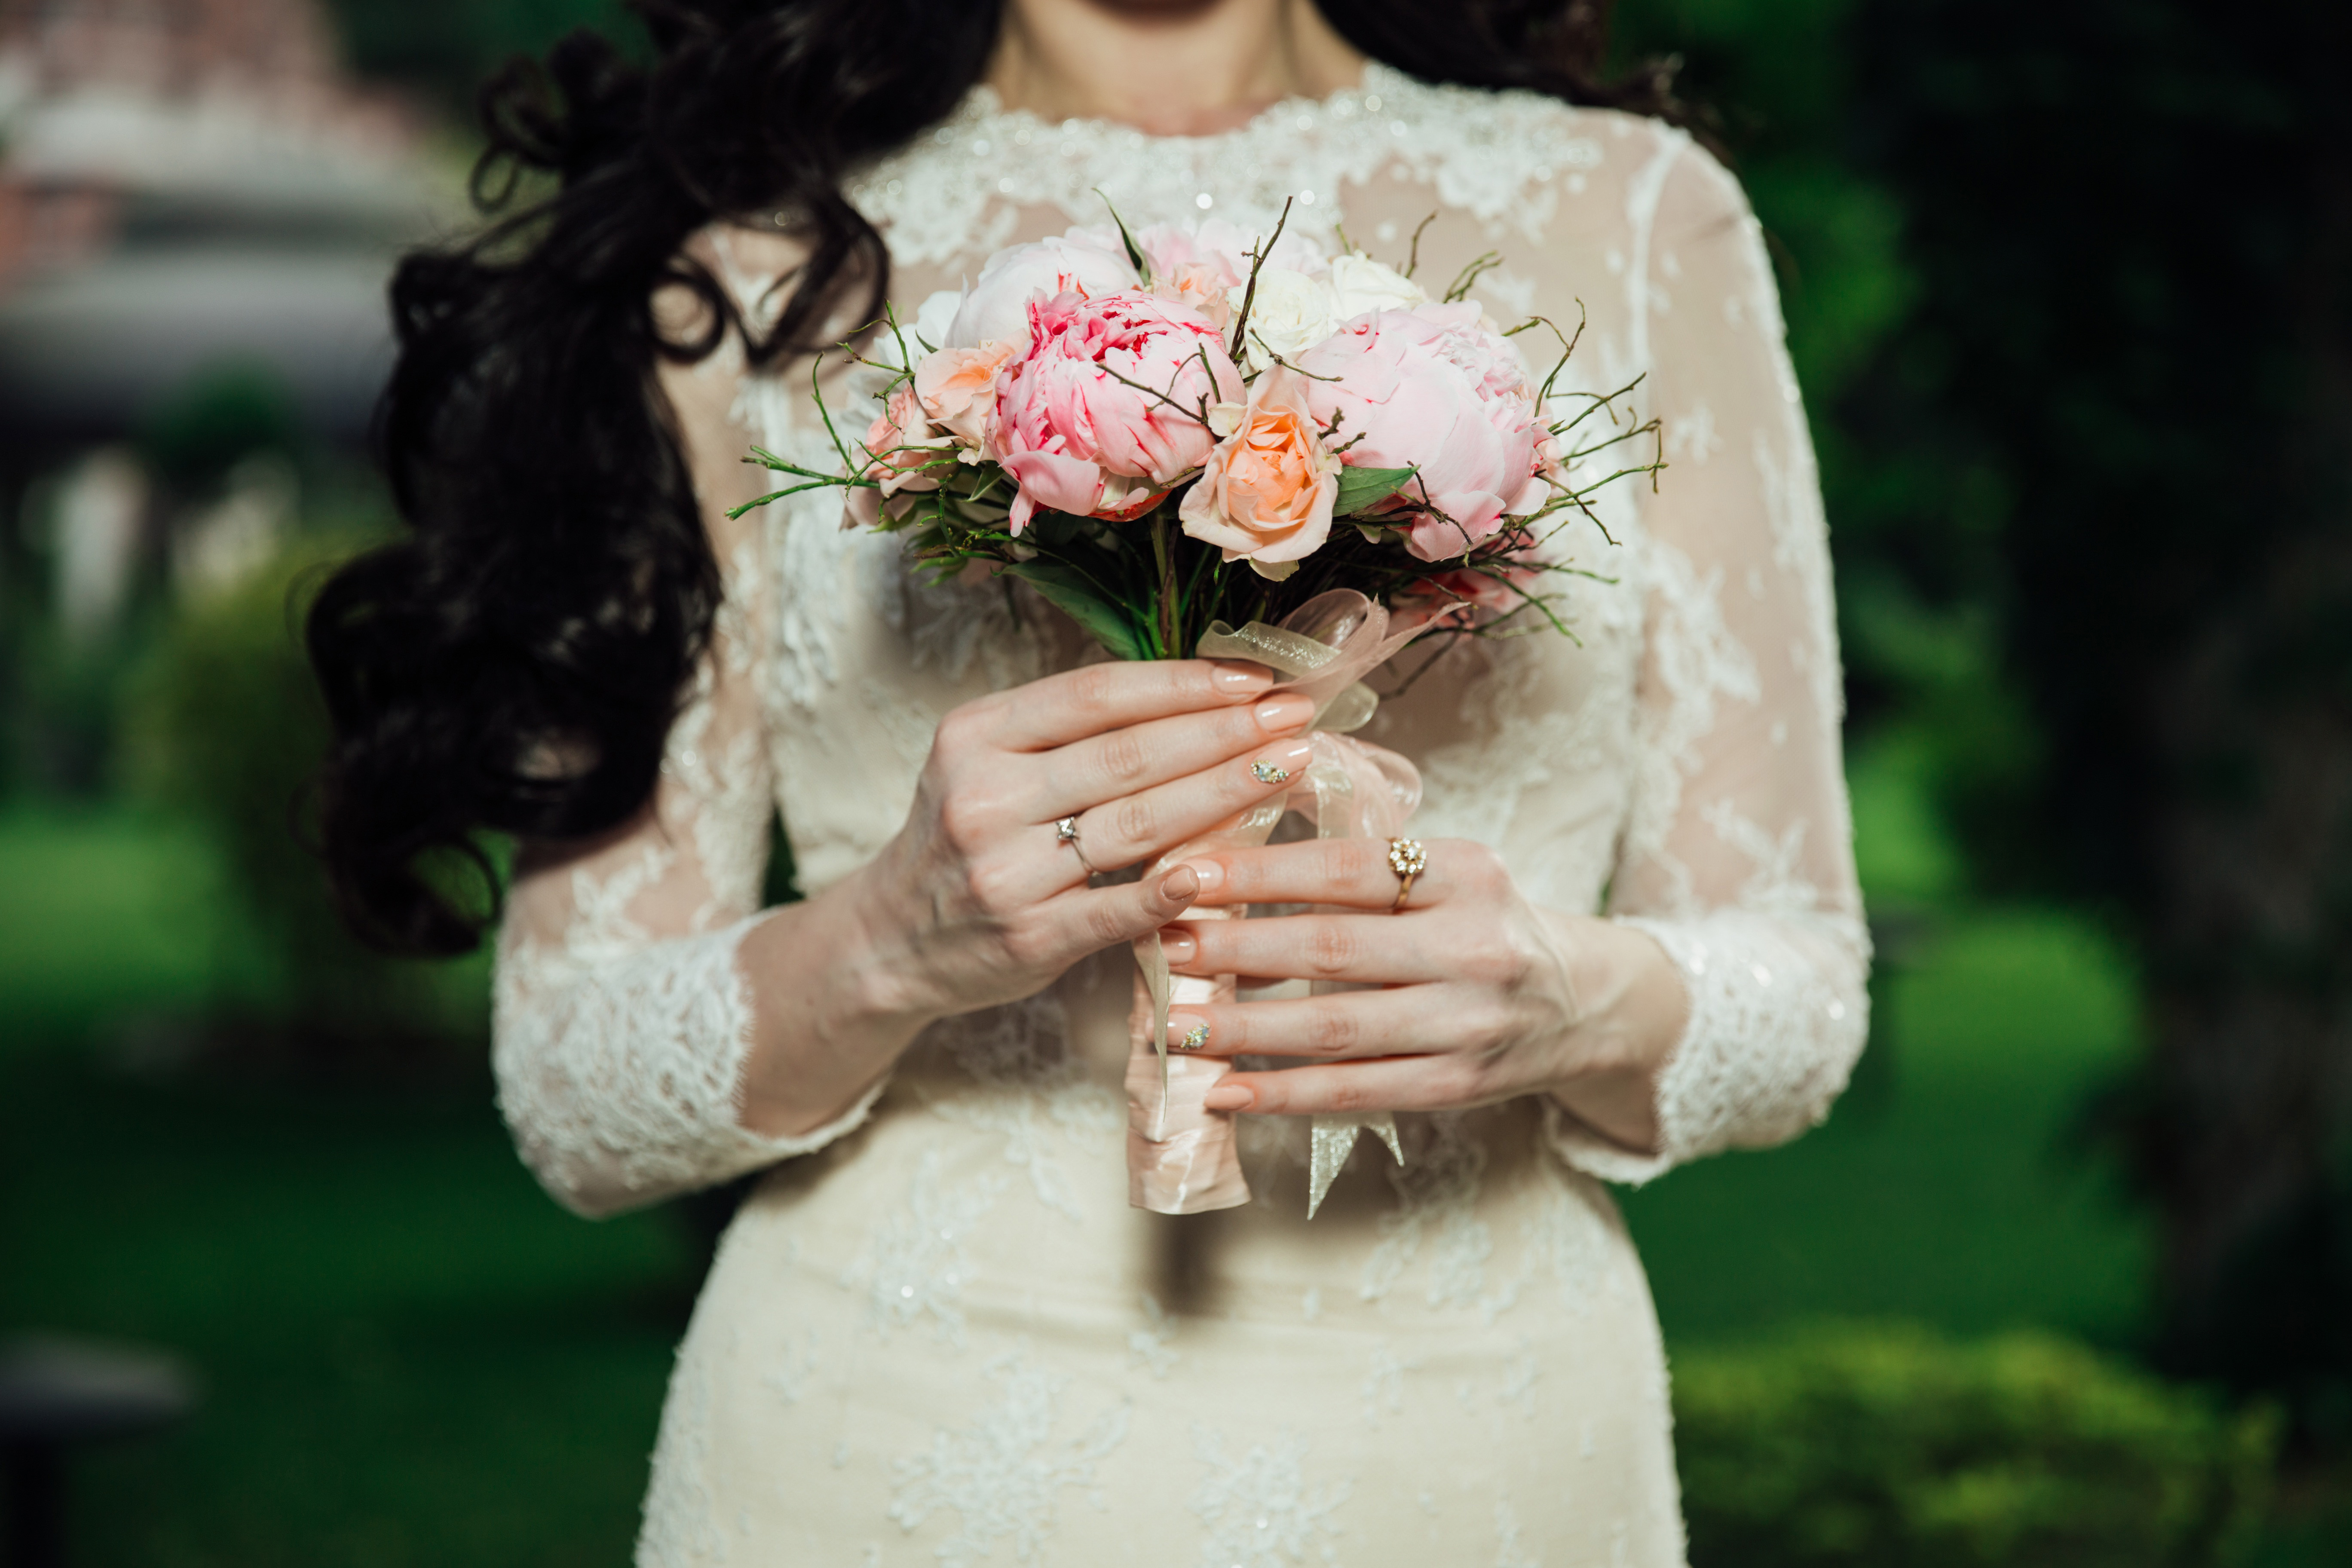
photograph, bride, wedding dress, pink, dress, flower arranging, floral design, bouquet, flower, beauty, bridal clothing, gown, floristry, botany, plant, wedding, headpiece, hand, petal, photography, ceremony, rose, peach, veil, gesture, rose family, fashion accessory, hair accessory, bridal accessory, cut flowers, wedding ceremony supply, happy, garden roses, lace, rose order, formal wear